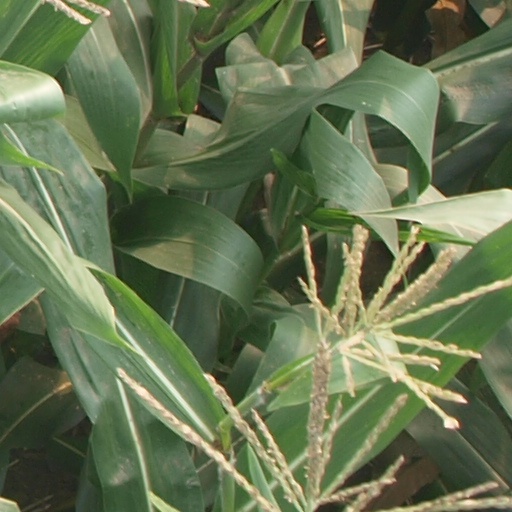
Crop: maize; corn